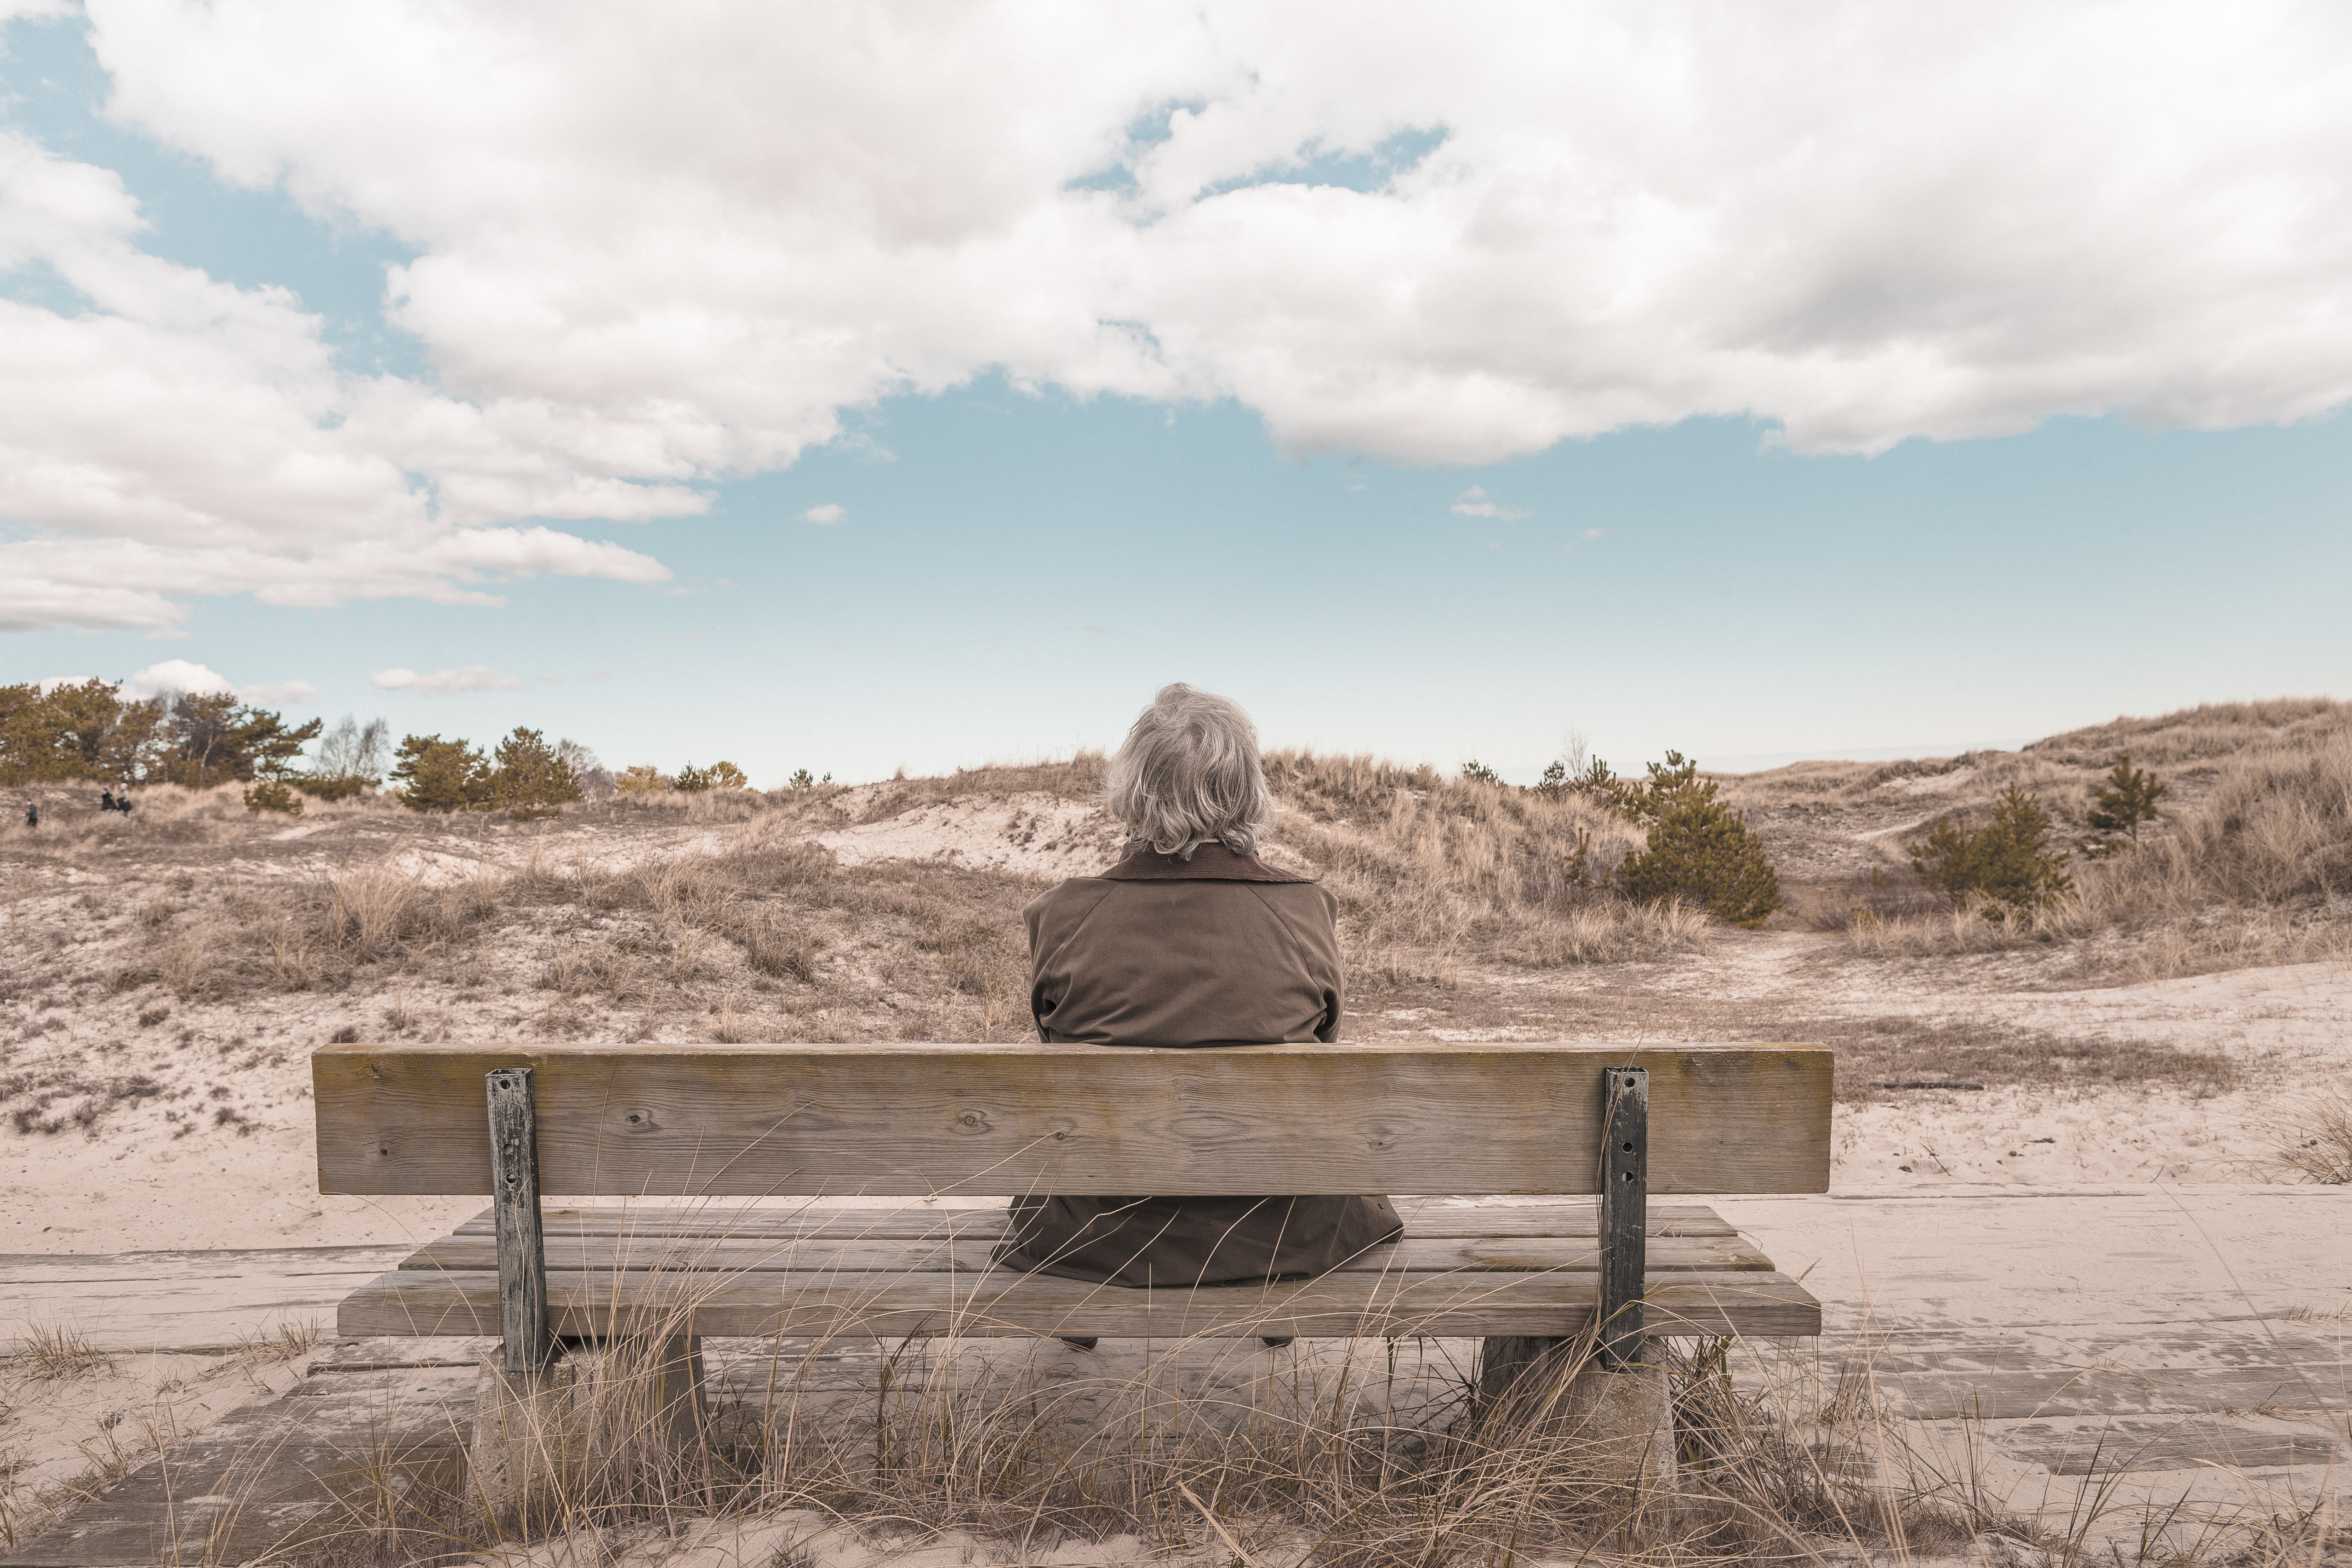
man, landscape, sand, rock, person, bench, desert, old, monument, thinking, sitting, thoughtful, geology, temple, ruins, badlands, grandfather, grandpa, mind, senior, elderly, abendstimmung, pensioner, retired, grandparent, mindful, grandad, ancient history, natural environment